Pelsall

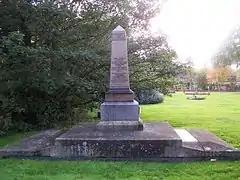
Memorial to the Pelsall Hall Colliery mining disaster

Pelsall is a village in the Metropolitan Borough of Walsall, West Midlands, England. Forming part of the borough's border with Staffordshire, Pelsall is north of Walsall and midway between the towns of Bloxwich and Brownhills. It became a centre for coal mining and the site of an iron works in the 19th century. Pelsall is known for its commons. The Wyrley and Essington Canal is nearby.